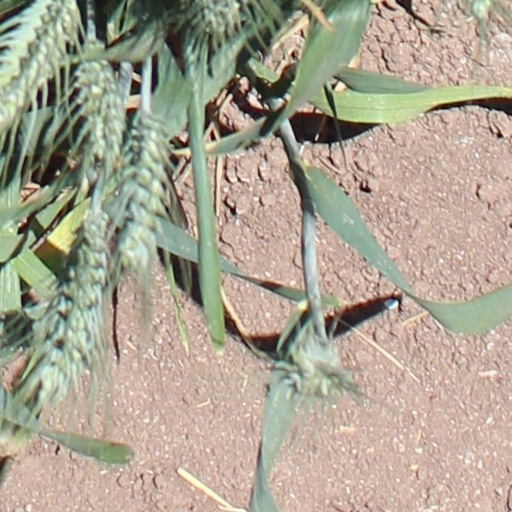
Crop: wheat